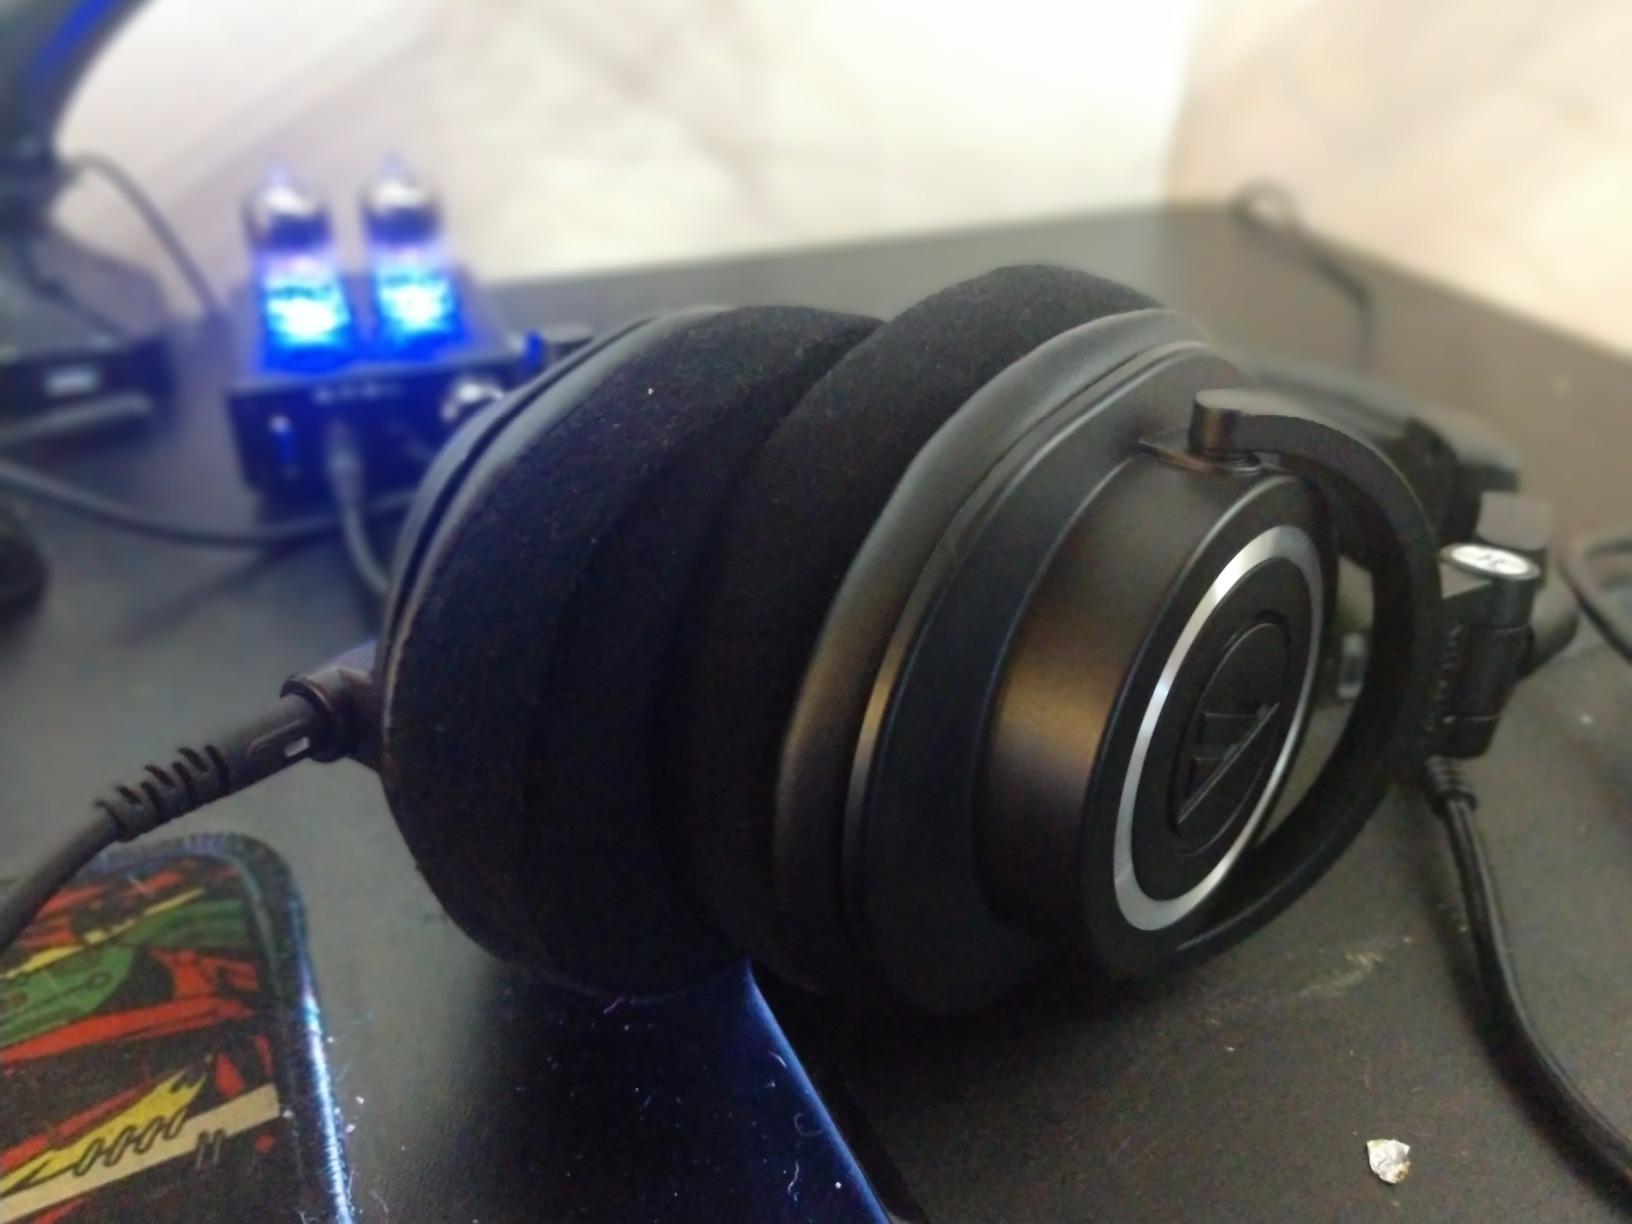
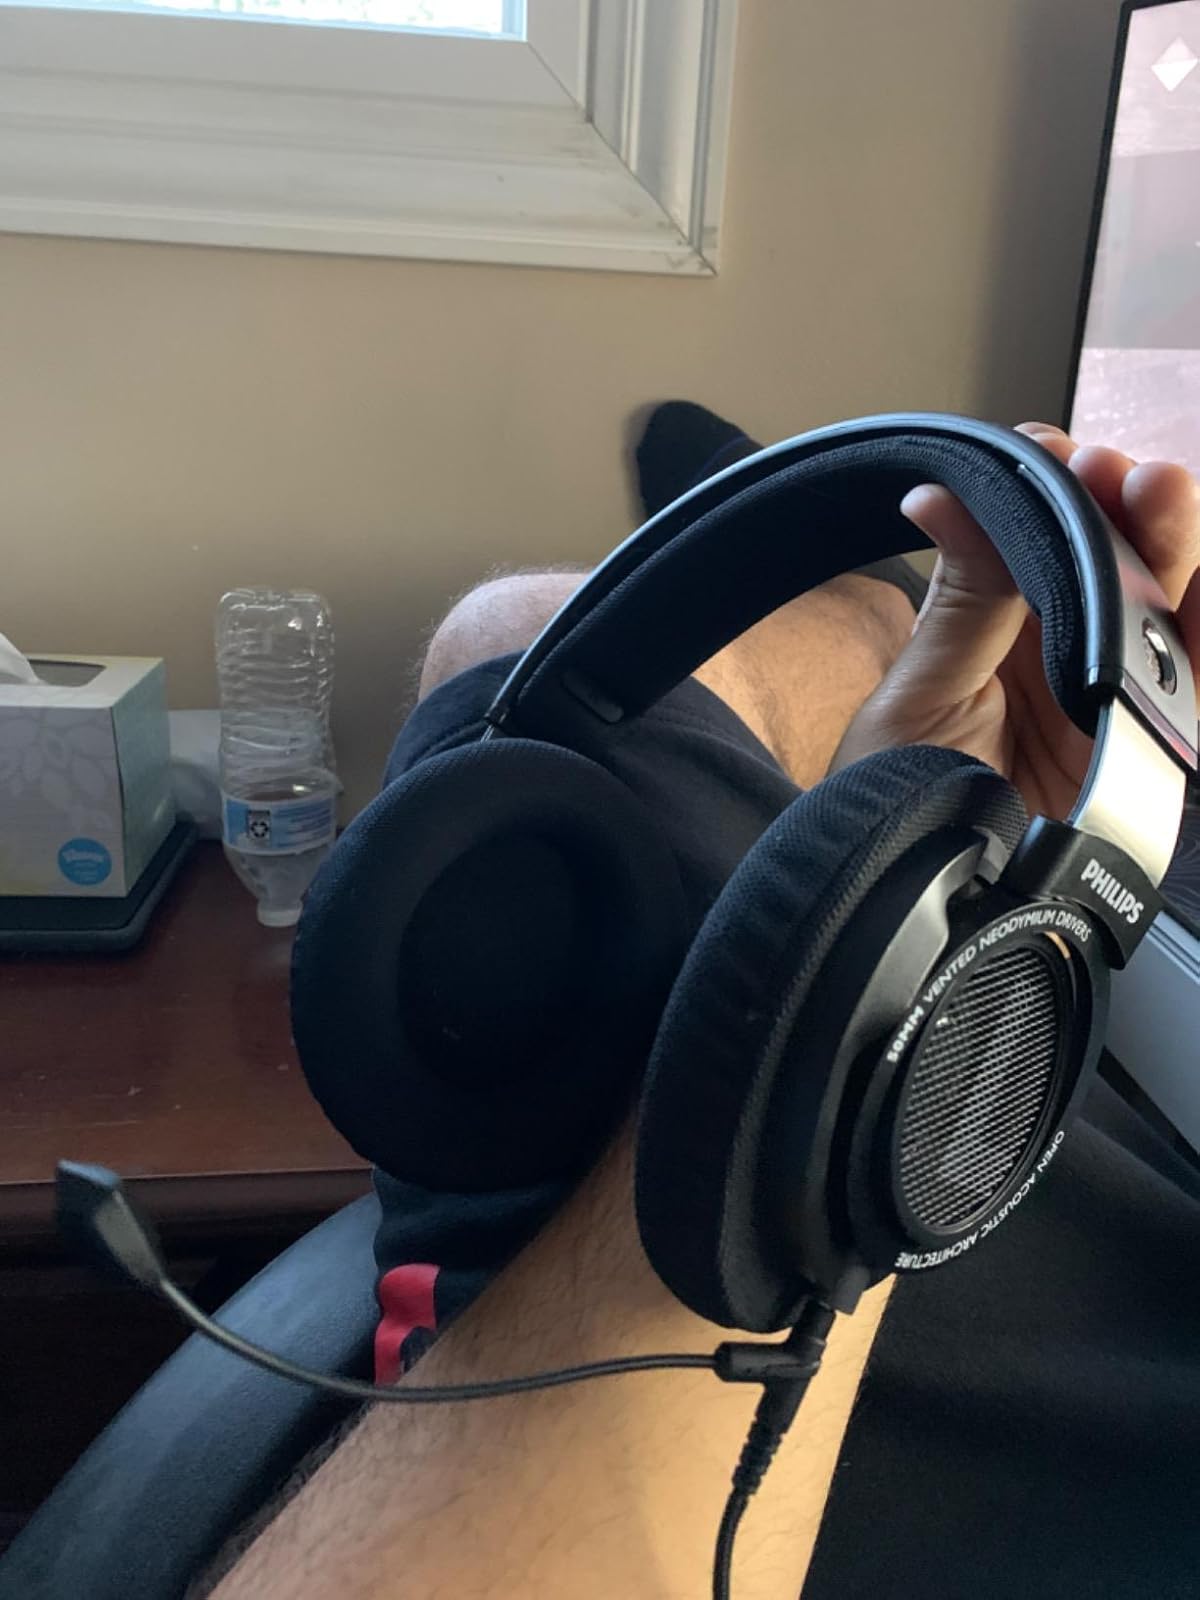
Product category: headphones
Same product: no